Ralph Mason

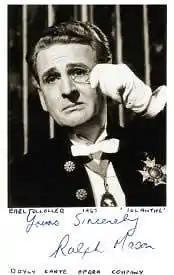
Ralph Mason as Tolloller in "Iolanthe" (1967)

John Francis Mason (1 September 1938 – 10 August 2016), known by his stage name Ralph Mason, was an English singer best remembered for his performances in leading tenor roles with the D'Oyly Carte Opera Company in the 1960s and 1970s.